John Gaskin

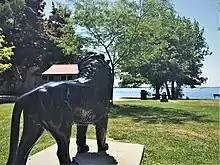
Gaskin's lion statue in MacDonald Park

An iron lion which originally stood at his house was donated to the city by Gaskin's family in 1909 and stands in Kingston's MacDonald Park. It was restored (9 July 2010) by the Ukrainian Canadian Club of Kingston and the League of Ukrainian Canadians (Kingston branch) to mark the 100th anniversary of Ukrainian settlement in the Kingston area.